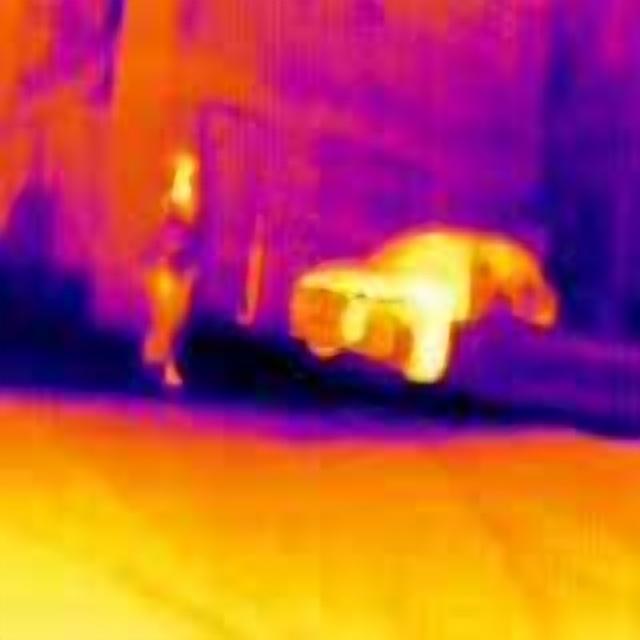
Detected objects:
label: person